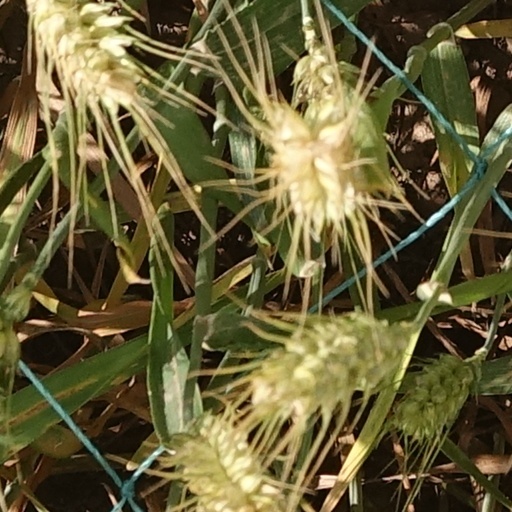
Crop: wheat